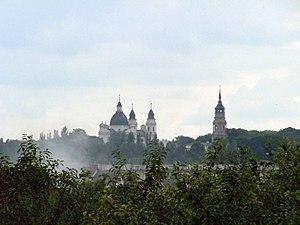
Chełm est une ville de la voïvodie de Lublin, dans le sud-est de la Pologne.